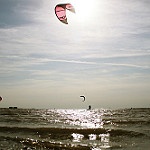
Label: sea